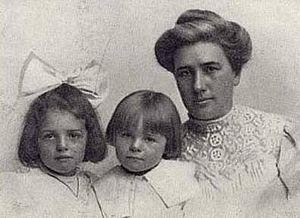
Jack London, né John Griffith Chaney le 12 janvier 1876 à San Francisco et mort le 22 novembre 1916 à Glen Ellen, Californie, est un écrivain américain dont les thèmes de prédilection sont l'aventure et la nature sauvage.